Tadeusz Czesław Malinowski

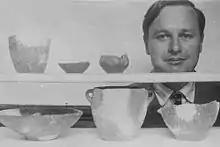
Malinowski in the Museum of Archaeology in Poznań, 1958.

Malinowski has participated in numerous archaeological excavations in Greater Poland and beyond. He was a member of a team that researched an early settlement in Saint-Jean-le-Froid, France, in the department of Aveyron. In Poland, he has studied fortified settlements from the early Iron Age in Słupca, Smuszewo, and Komorowo. He also worked on a late medieval cemetery on Rowokół hill in Smołdzino, and on an early medieval cemetery in Komorowo.